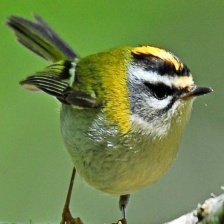
Species: COMMON FIRECREST
Scientific name: REGULUS IGNICAPILLA